Blossom, New York

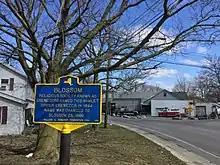
Historical marker in Blossom, New York

Blossom is a hamlet in the town of Elma in Erie County, New York, United States. It was originally founded by the Ebenezer Society as Upper Ebenezer in 1844. The origin of the present name is not known, but it may have come from the profusion of apple blossoms in the area.